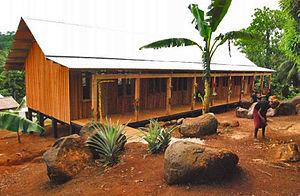
ecole Ngari Emergency Architects